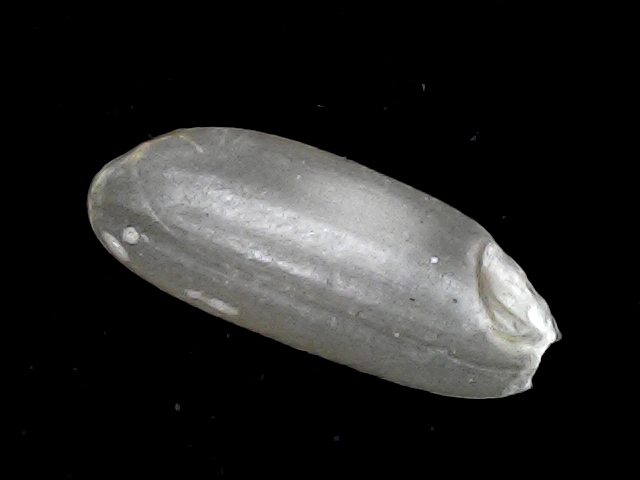
Rice variety: BD91